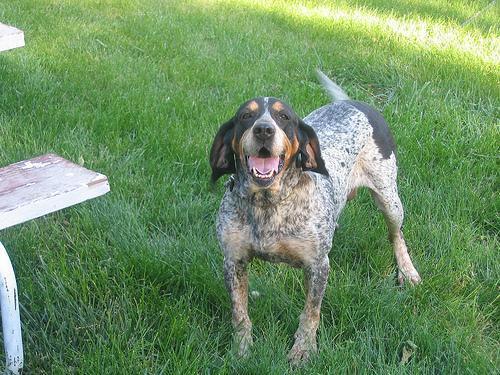
bluetick